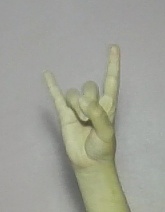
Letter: la